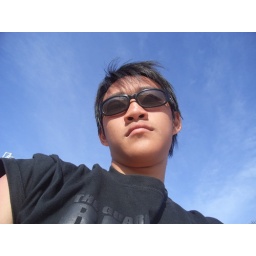
Man within blue sky